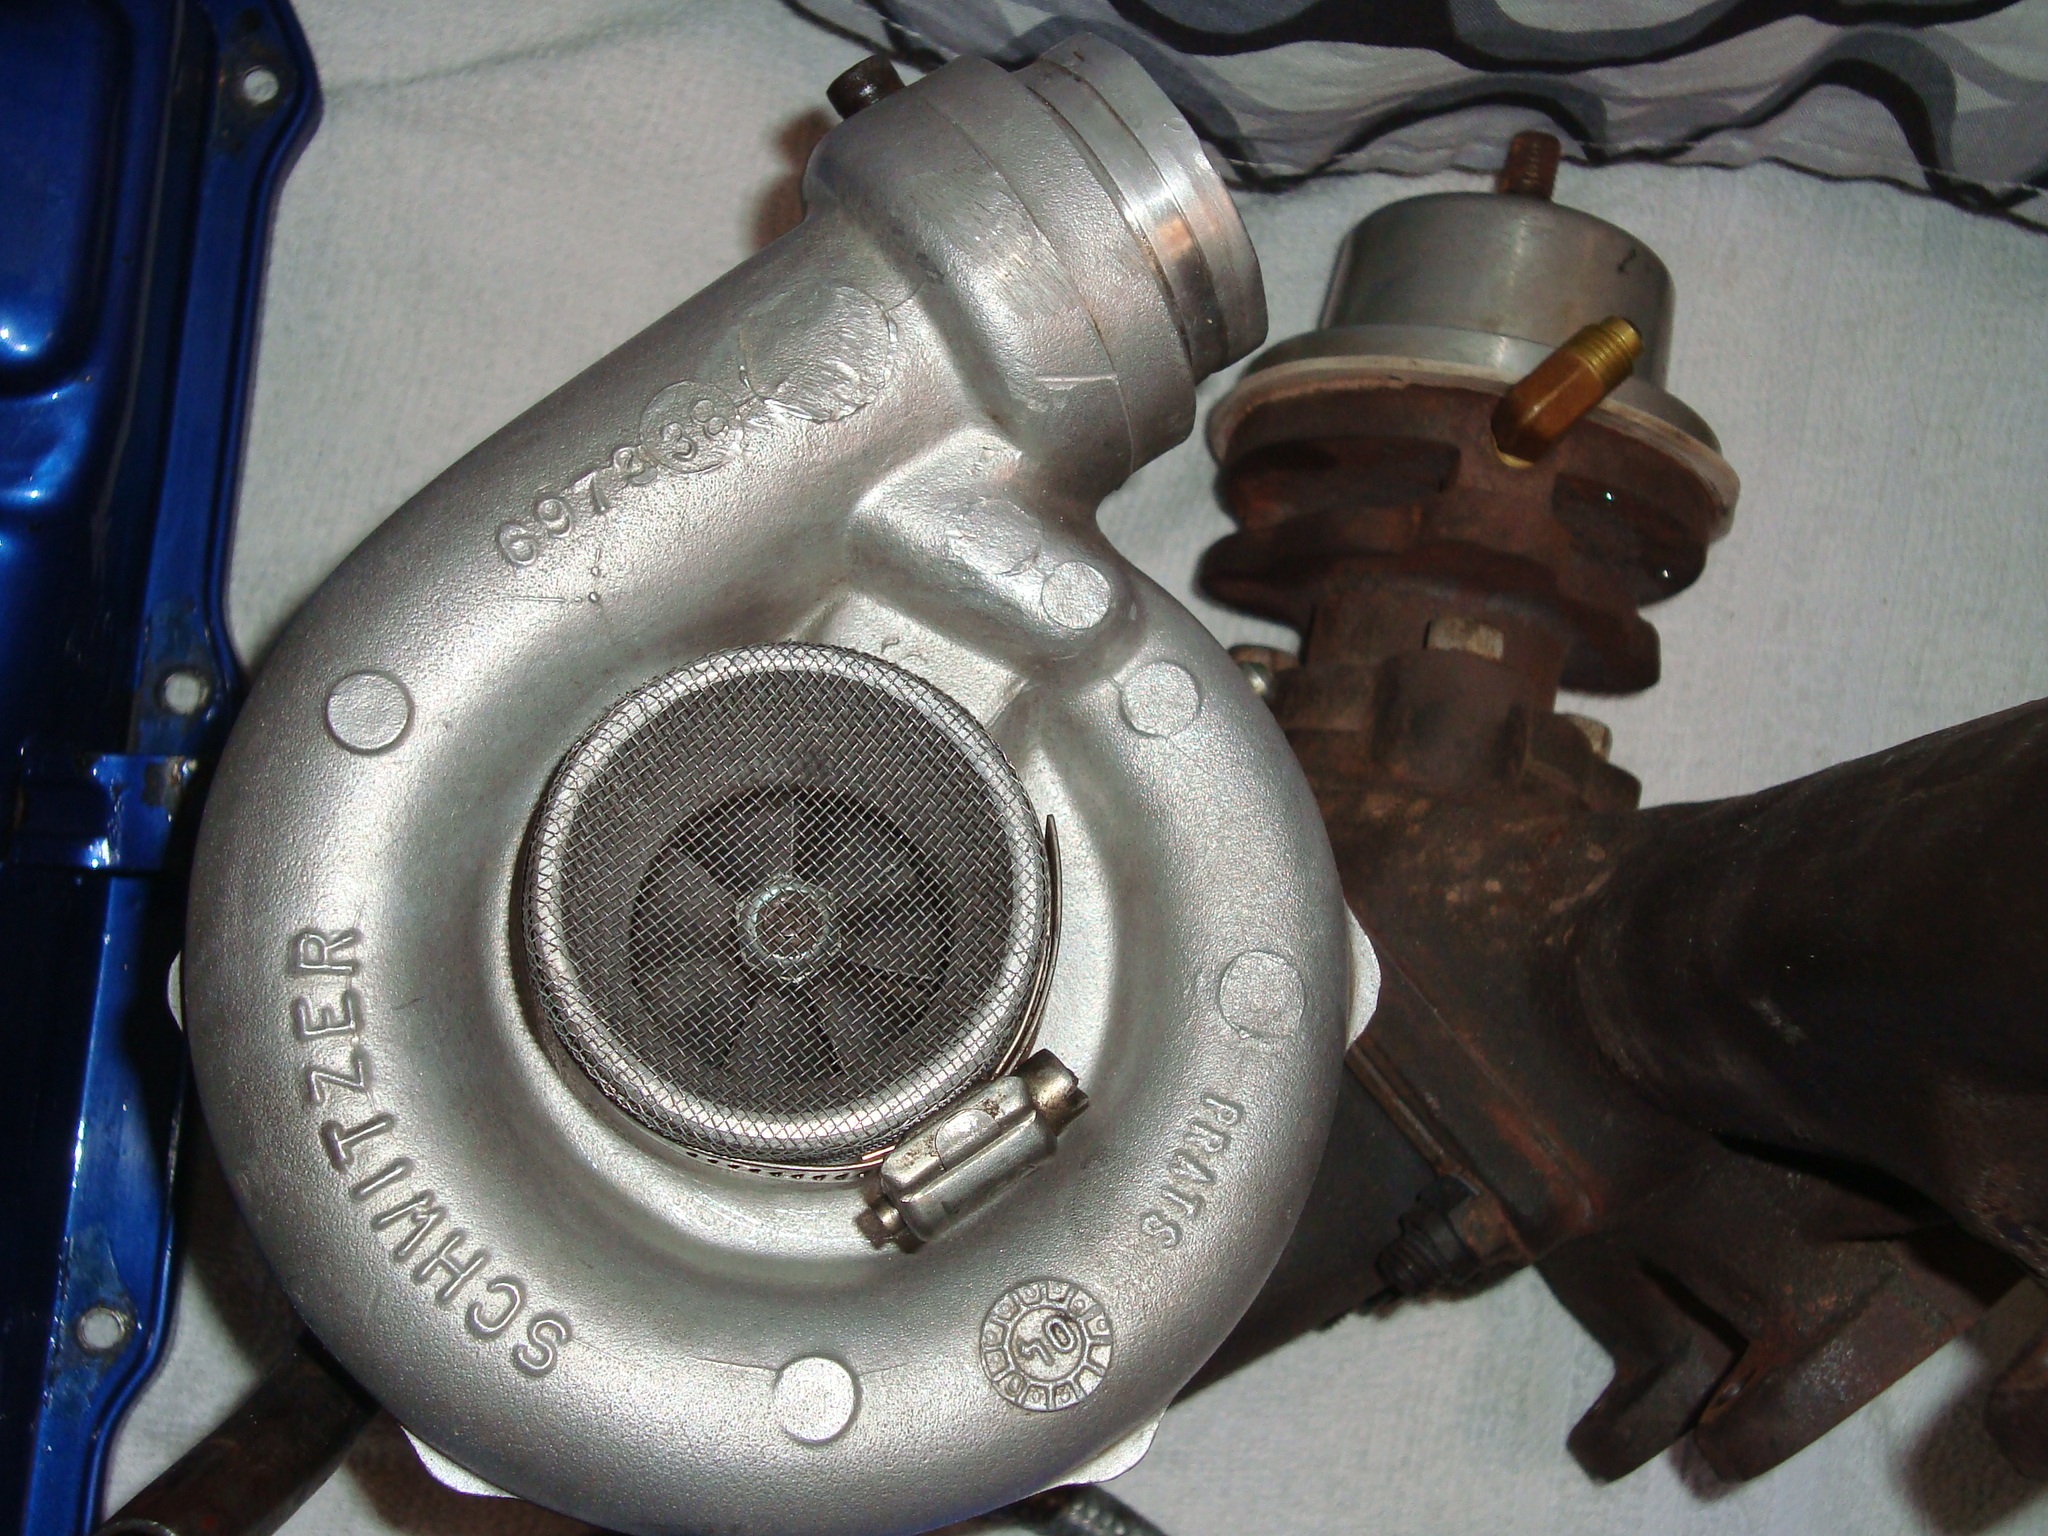
wheel, steering wheel, turbine, engine, rim, mark, auto part, automotive exterior, schuitzer